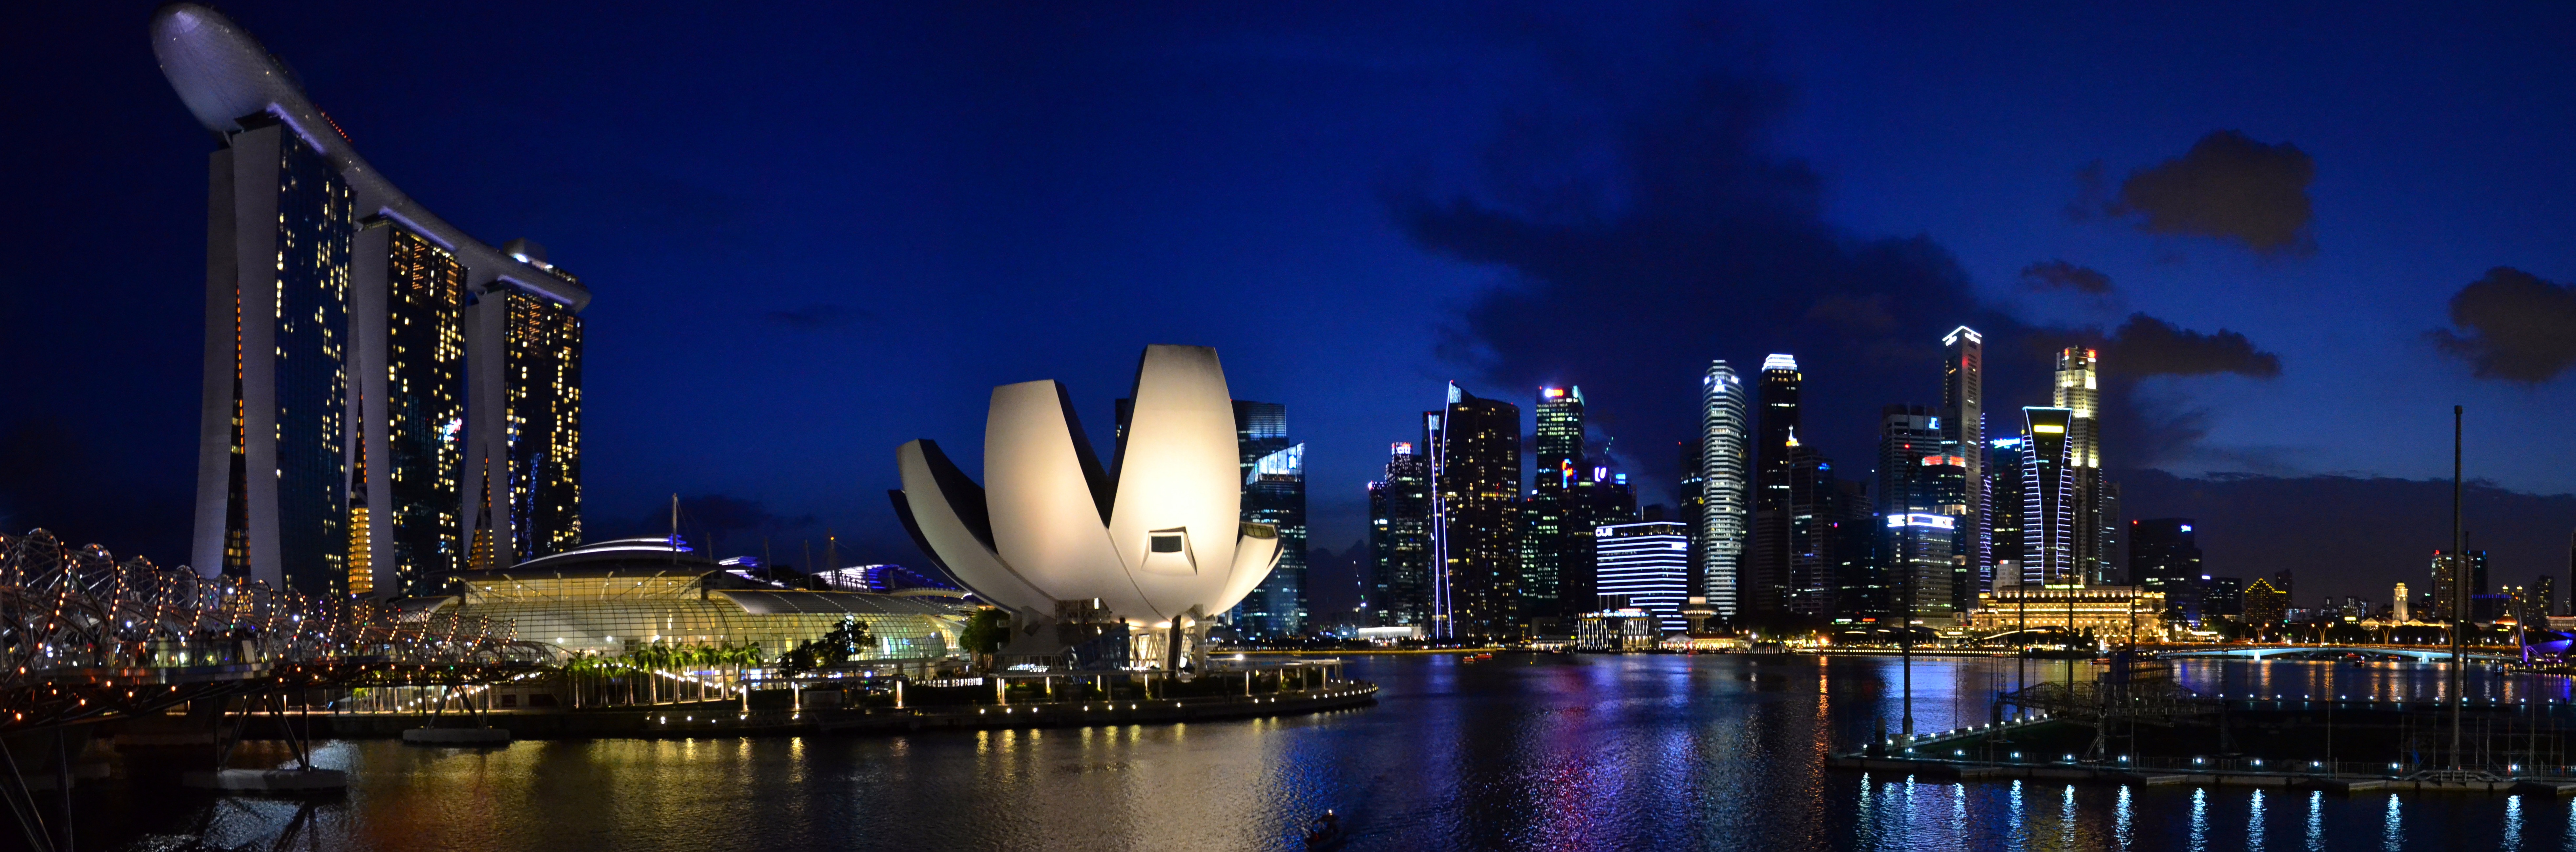
skyline, night, city, skyscraper, cityscape, dusk, evening, reflection, landmark, singapore, metropolis, marina bay sands, human settlement